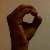
The image shows a hand gesture representing the letter 'O' in Indian Sign Language.